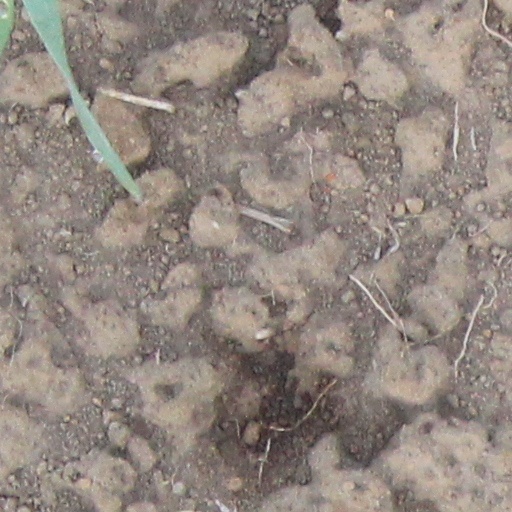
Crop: wheat